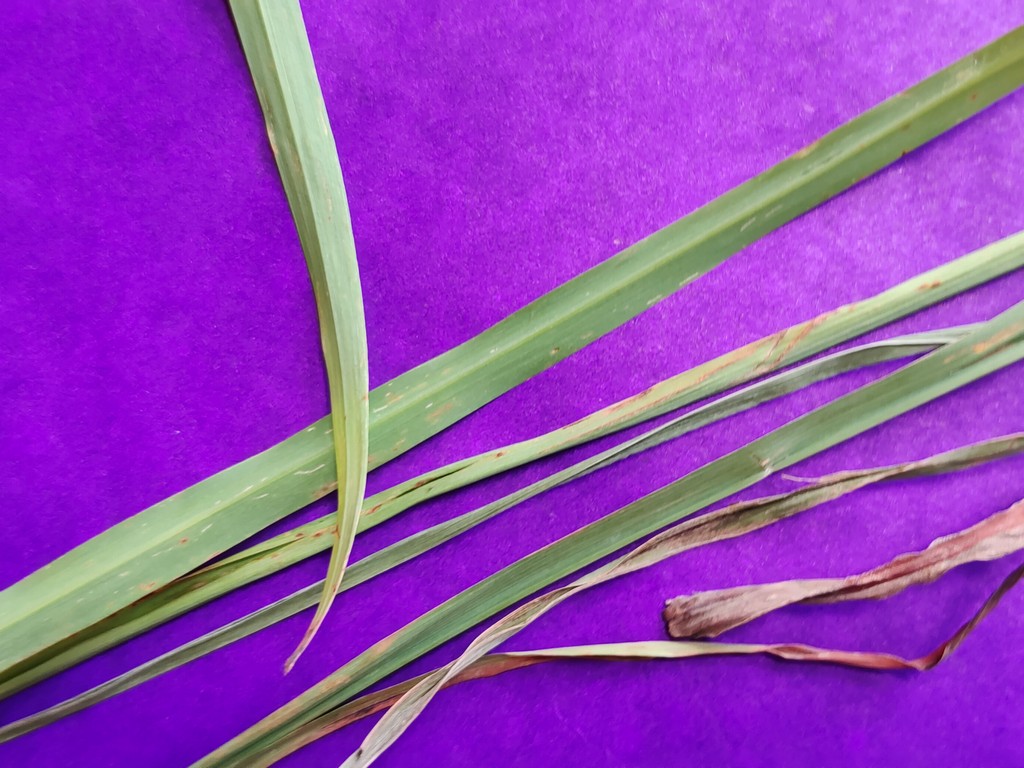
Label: Unhealthy